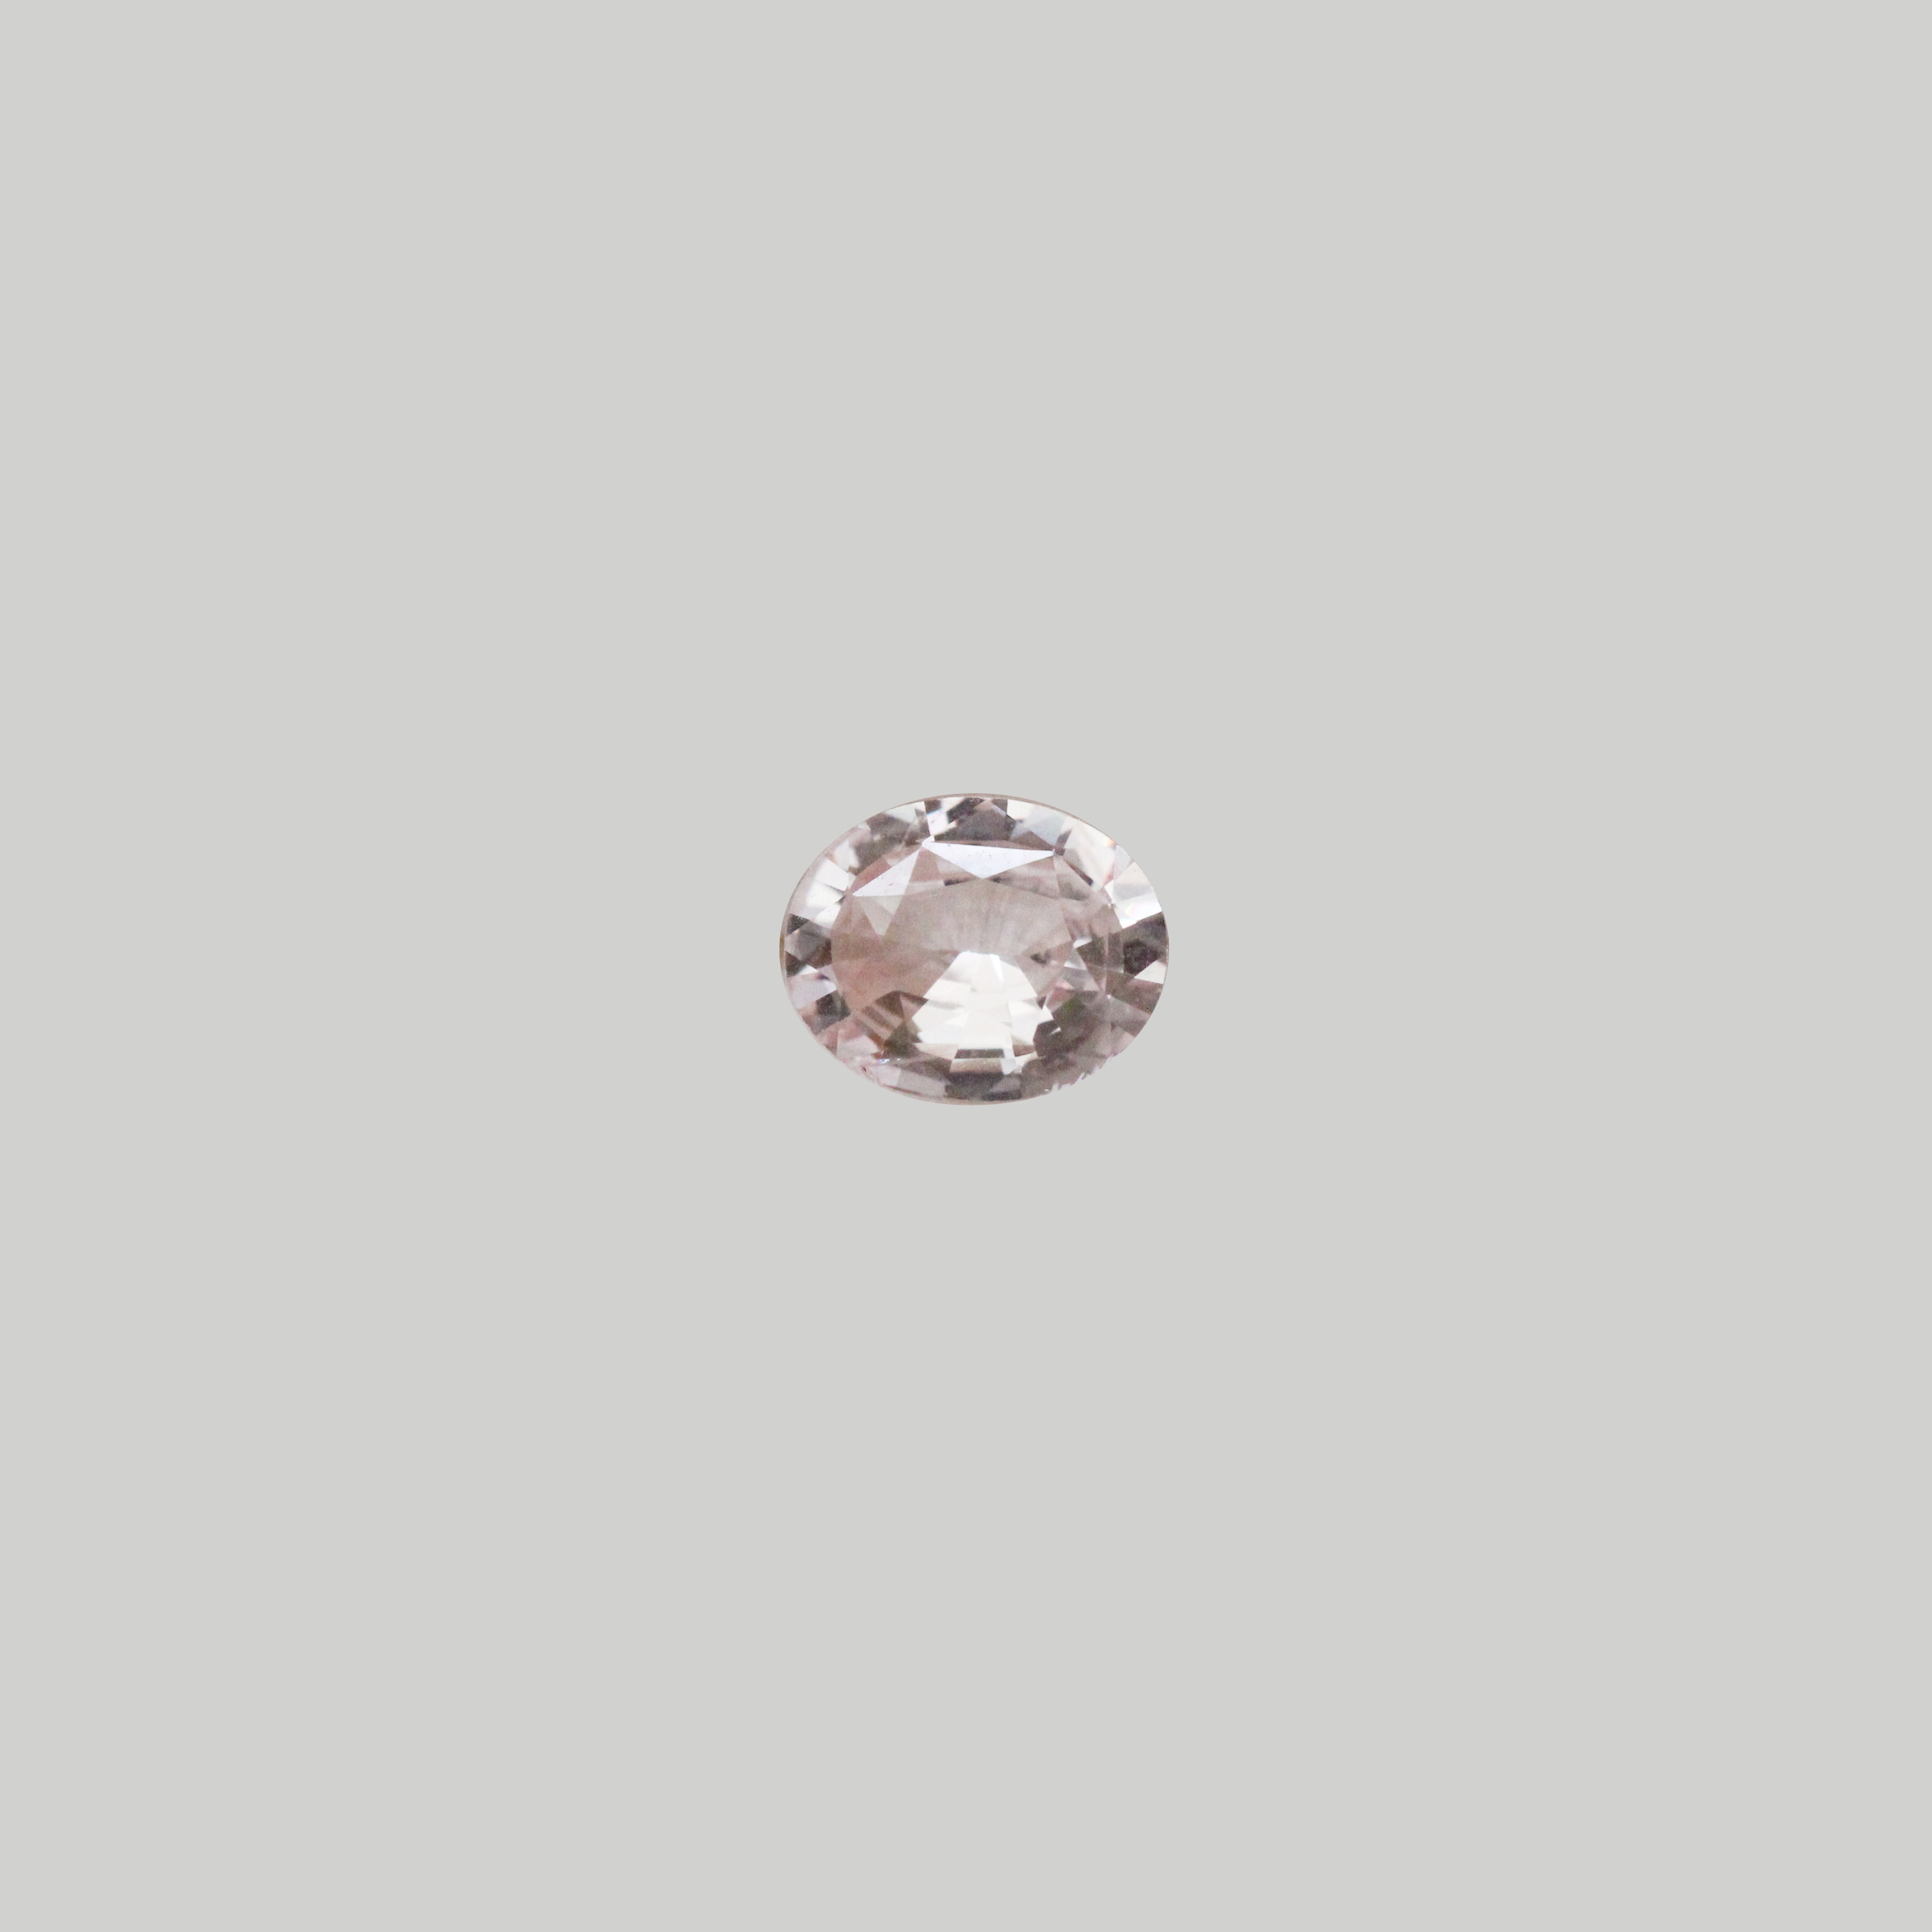
1.43 ctw Light champagne tourmaline
Softly radiant, this Oval Cut Light Champagne Tourmaline exudes a gentle, champagne hue that adds a touch of understated luxury. Its elegant oval cut brings out the stone’s natural brilliance, making it an ideal choice for designs that blend subtlety with sophistication. Whether set as a centerpiece or layered with other gems, this tourmaline brings a refined charm to any piece.
Brand: Easter Ahn Design
Category: Arts & Entertainment > Hobbies & Creative Arts > Collectibles > Rocks & Fossils > Gemstones